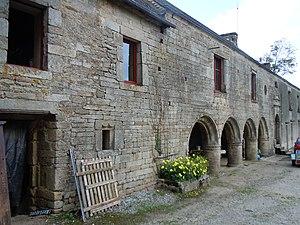
Manoir de Kerbiquet, vue de la galerie à arcades, commune de Gourin, département du Morbihan, France This building is inscrit au titre des Monuments Historiques. It is indexed in the Base Mérimée, a database of architectural heritage maintained by the French Ministry of Culture,
Gourin [ɡuʁɛ̃] est une commune du département du Morbihan, dans la région Bretagne, en France.
Le manoir de Kerbiquet est situé à Gourin, au lieu-dit Kerbiquet. Il a conservé une belle galerie à arcades de pierre ainsi qu'un puits inscrit au titre des monuments historiques par arrêté du 20 mars 1934.
Cet article recense les monuments historiques de l'arrondissement de Pontivy, dans le département du Morbihan, en France.